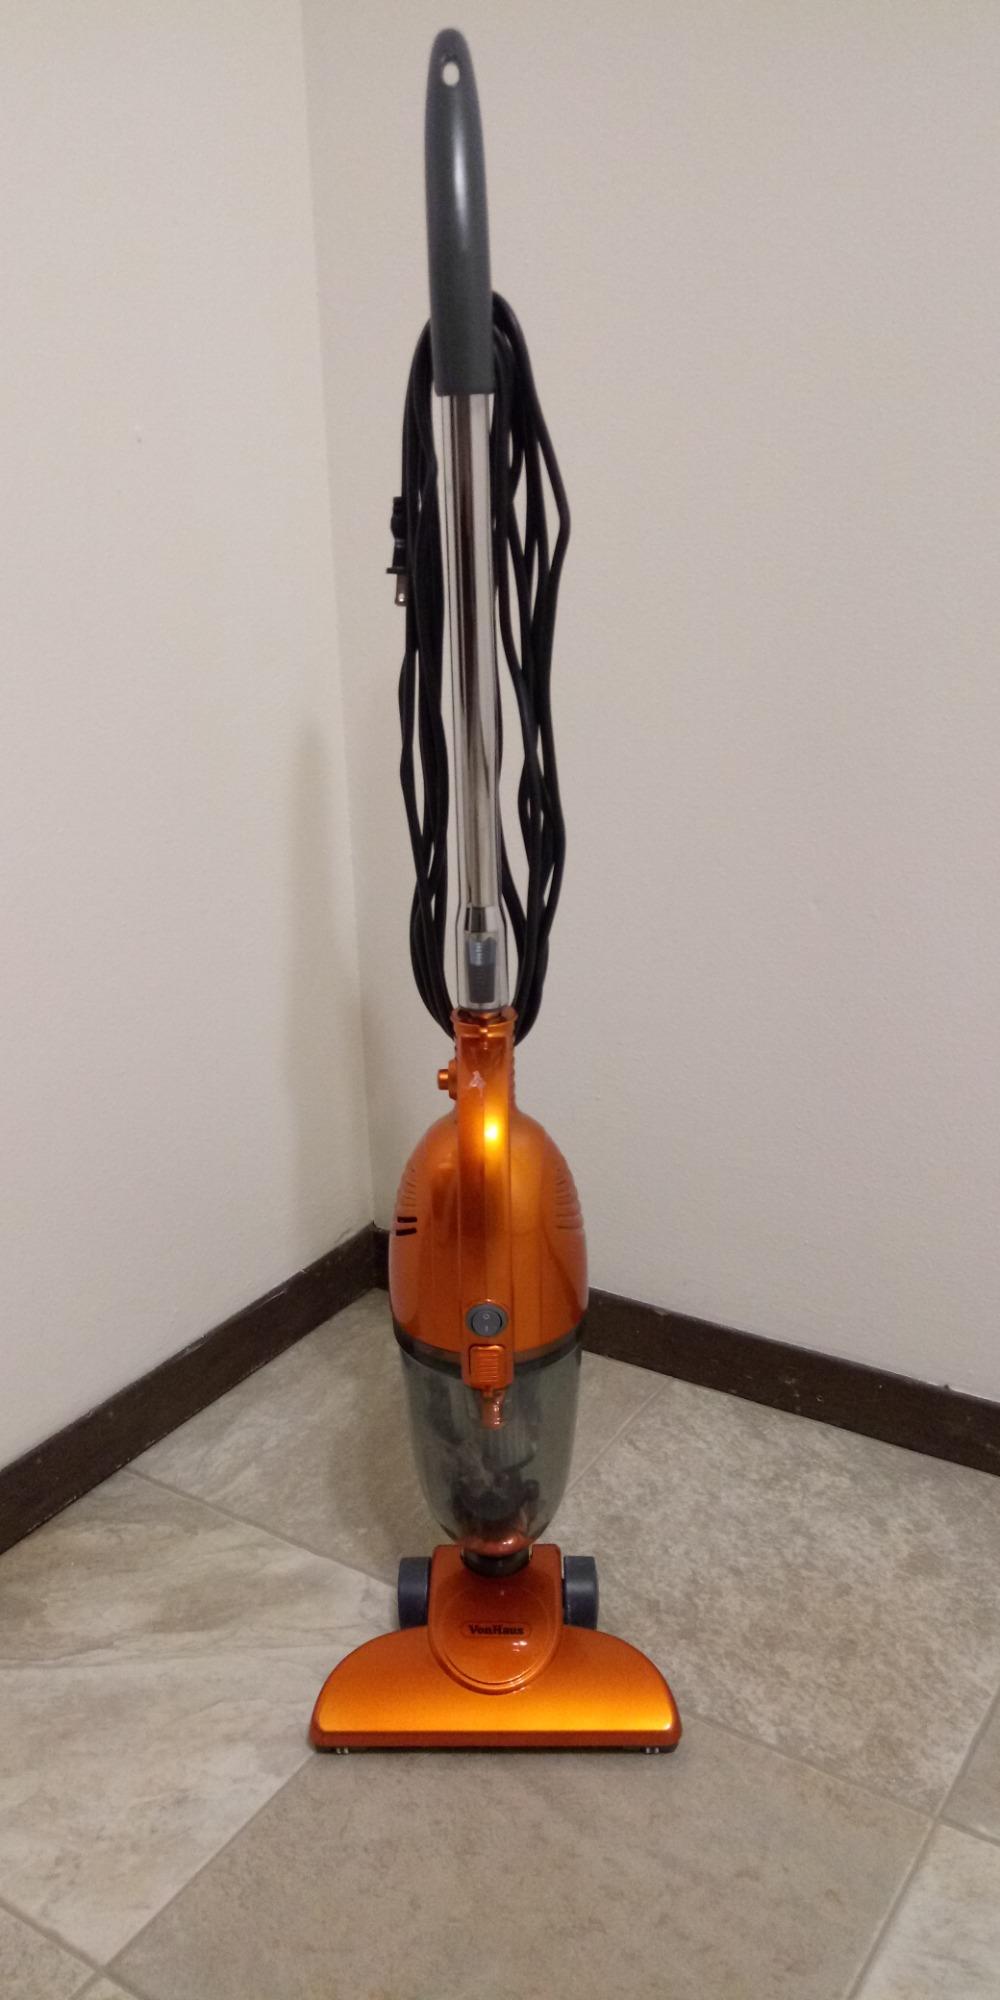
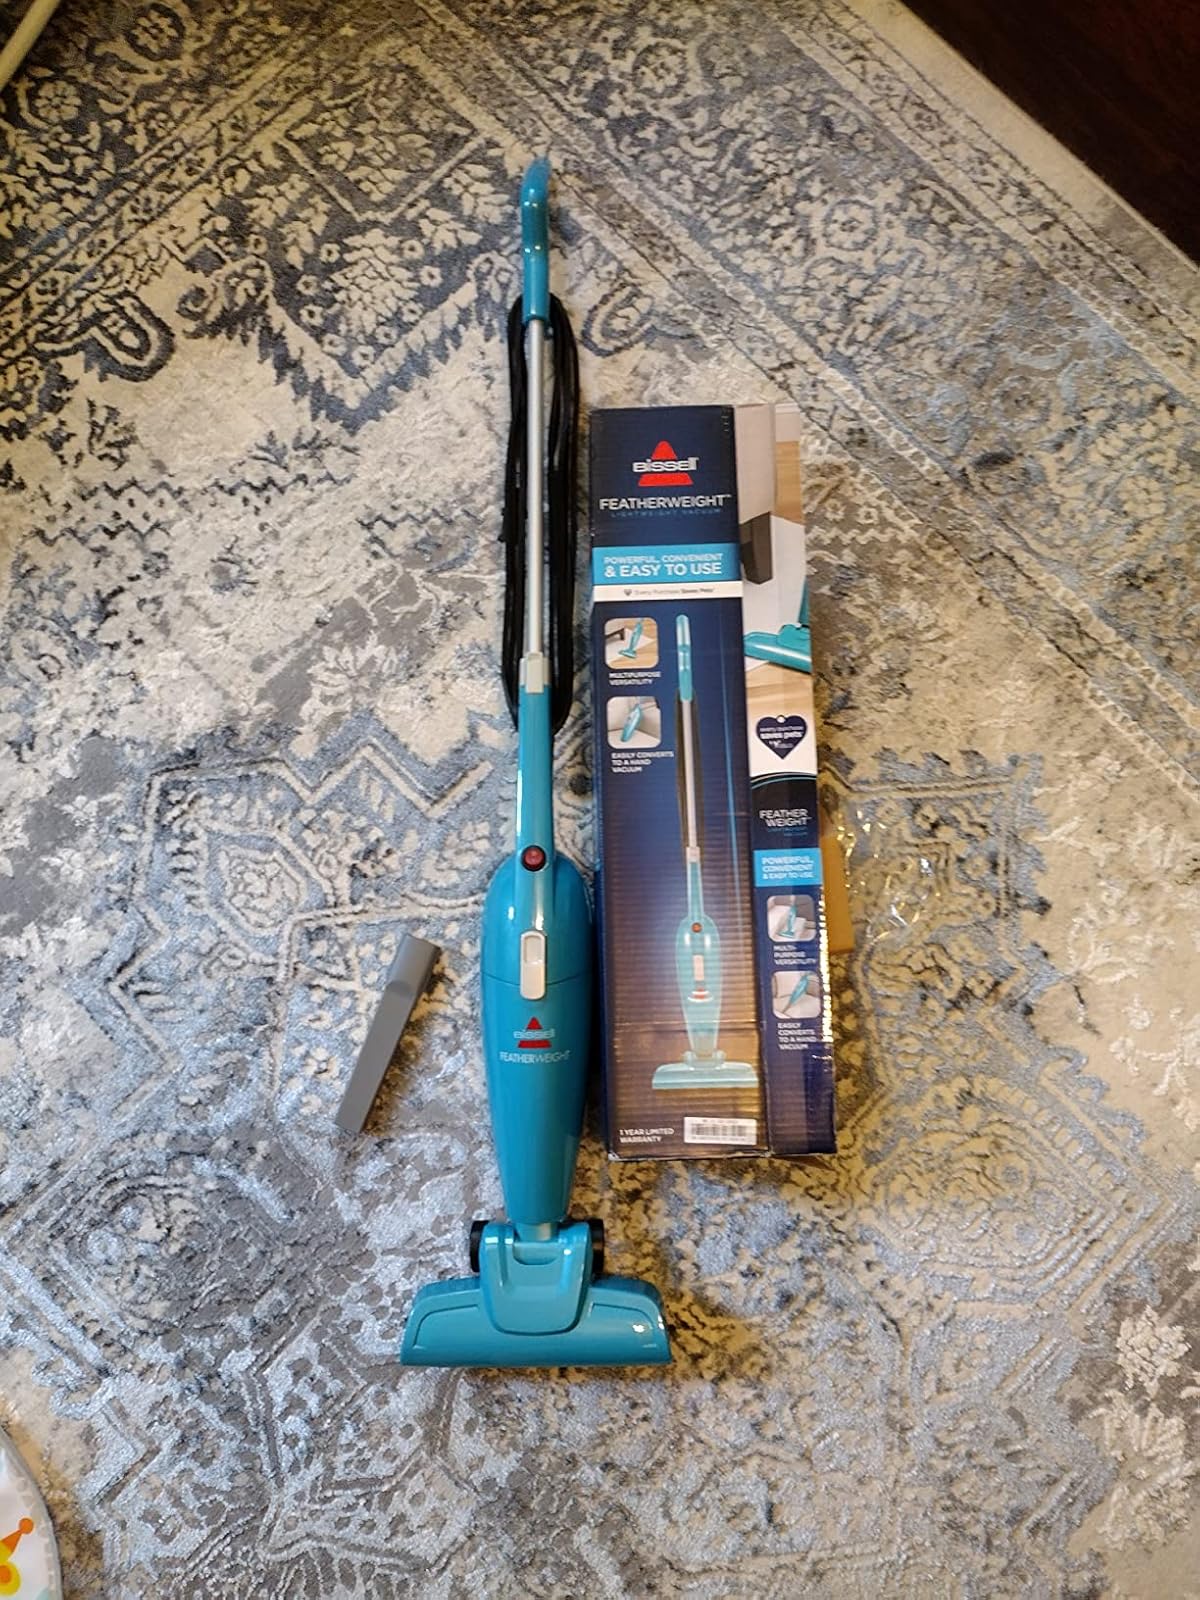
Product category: items_vacuum
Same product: no